Geoff Shepard

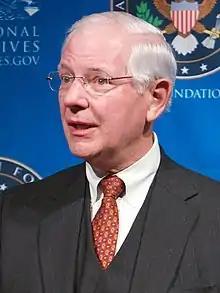
Shepard in 2014

Geoff Shepard was born in Santa Barbara, California, and grew up in Southern California. His graduating class from the Irvine Elementary School in 1958 consisted of only thirty-two students. He graduated from Woodrow Wilson High School in Long Beach in 1962. He went on to Whittier College and was a member of the debate team, student body president and recipient of the Richard Nixon scholarship – which was awarded by Nixon himself at a luncheon in 1965 and had been partially funded by Nixon.